Turkish war crimes

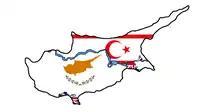
"De facto" division of Cyprus since 1974

Since the 1970s, the European Court of Human Rights has condemned Turkey for thousands of human rights abuses against Kurdish people. The judgments are related to systematic executions of Kurdish civilians, forced recruitments, torturing, forced displacements, thousands of destroyed villages, arbitrary arrests, and murdered or disappeared Kurdish journalists. According to David L. Philips, more than 1,500 people affiliated with the Kurdish opposition parties and organizations were murdered by unidentified assailants between 1986 and 1996. Government-backed mercenaries assassinated hundreds of suspected Kurdistan Workers' Party (PKK) sympathizers. The Turkish government is held responsible by Turkish human rights organizations for at least 3,438 civilian deaths in the conflict between 1987 and 2000.